Larry Taylor (actor)

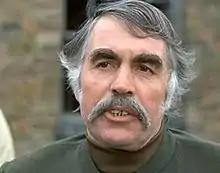

He spent twelve years in the British army before World War II. After demobilization he got a job in the film industry.